L'Alcora

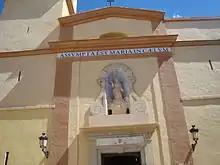
Església parroquial de l'Assumpció (l'Alcora)

L'Alcora ( is a municipality in the "comarca" of Alcalatén, Valencian Community, Spain.